Fort Sam Houston

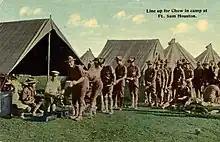
Line up for chow in camp at Fort Sam Houston

U. S. Department of Defense (DoD) Elements